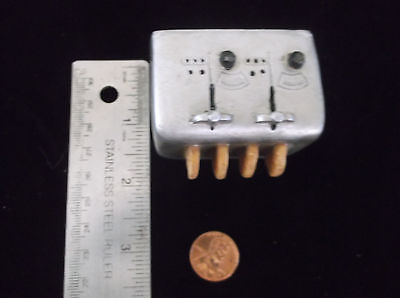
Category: toaster